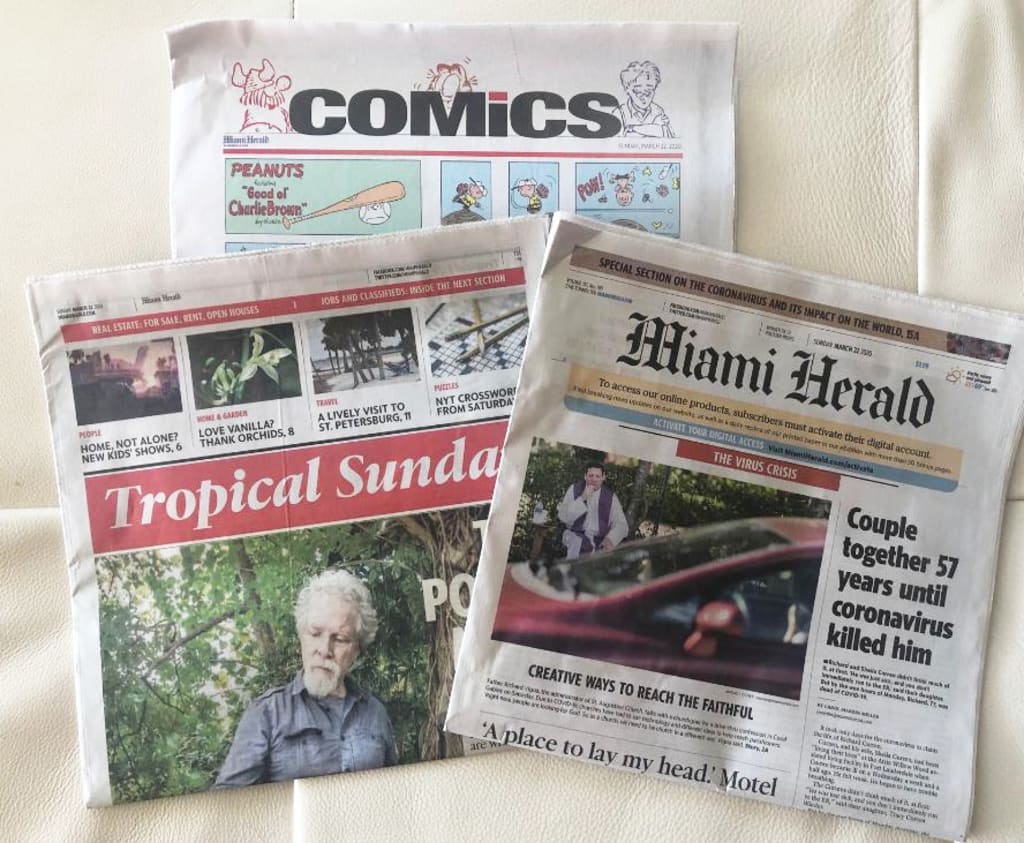
Label: paper